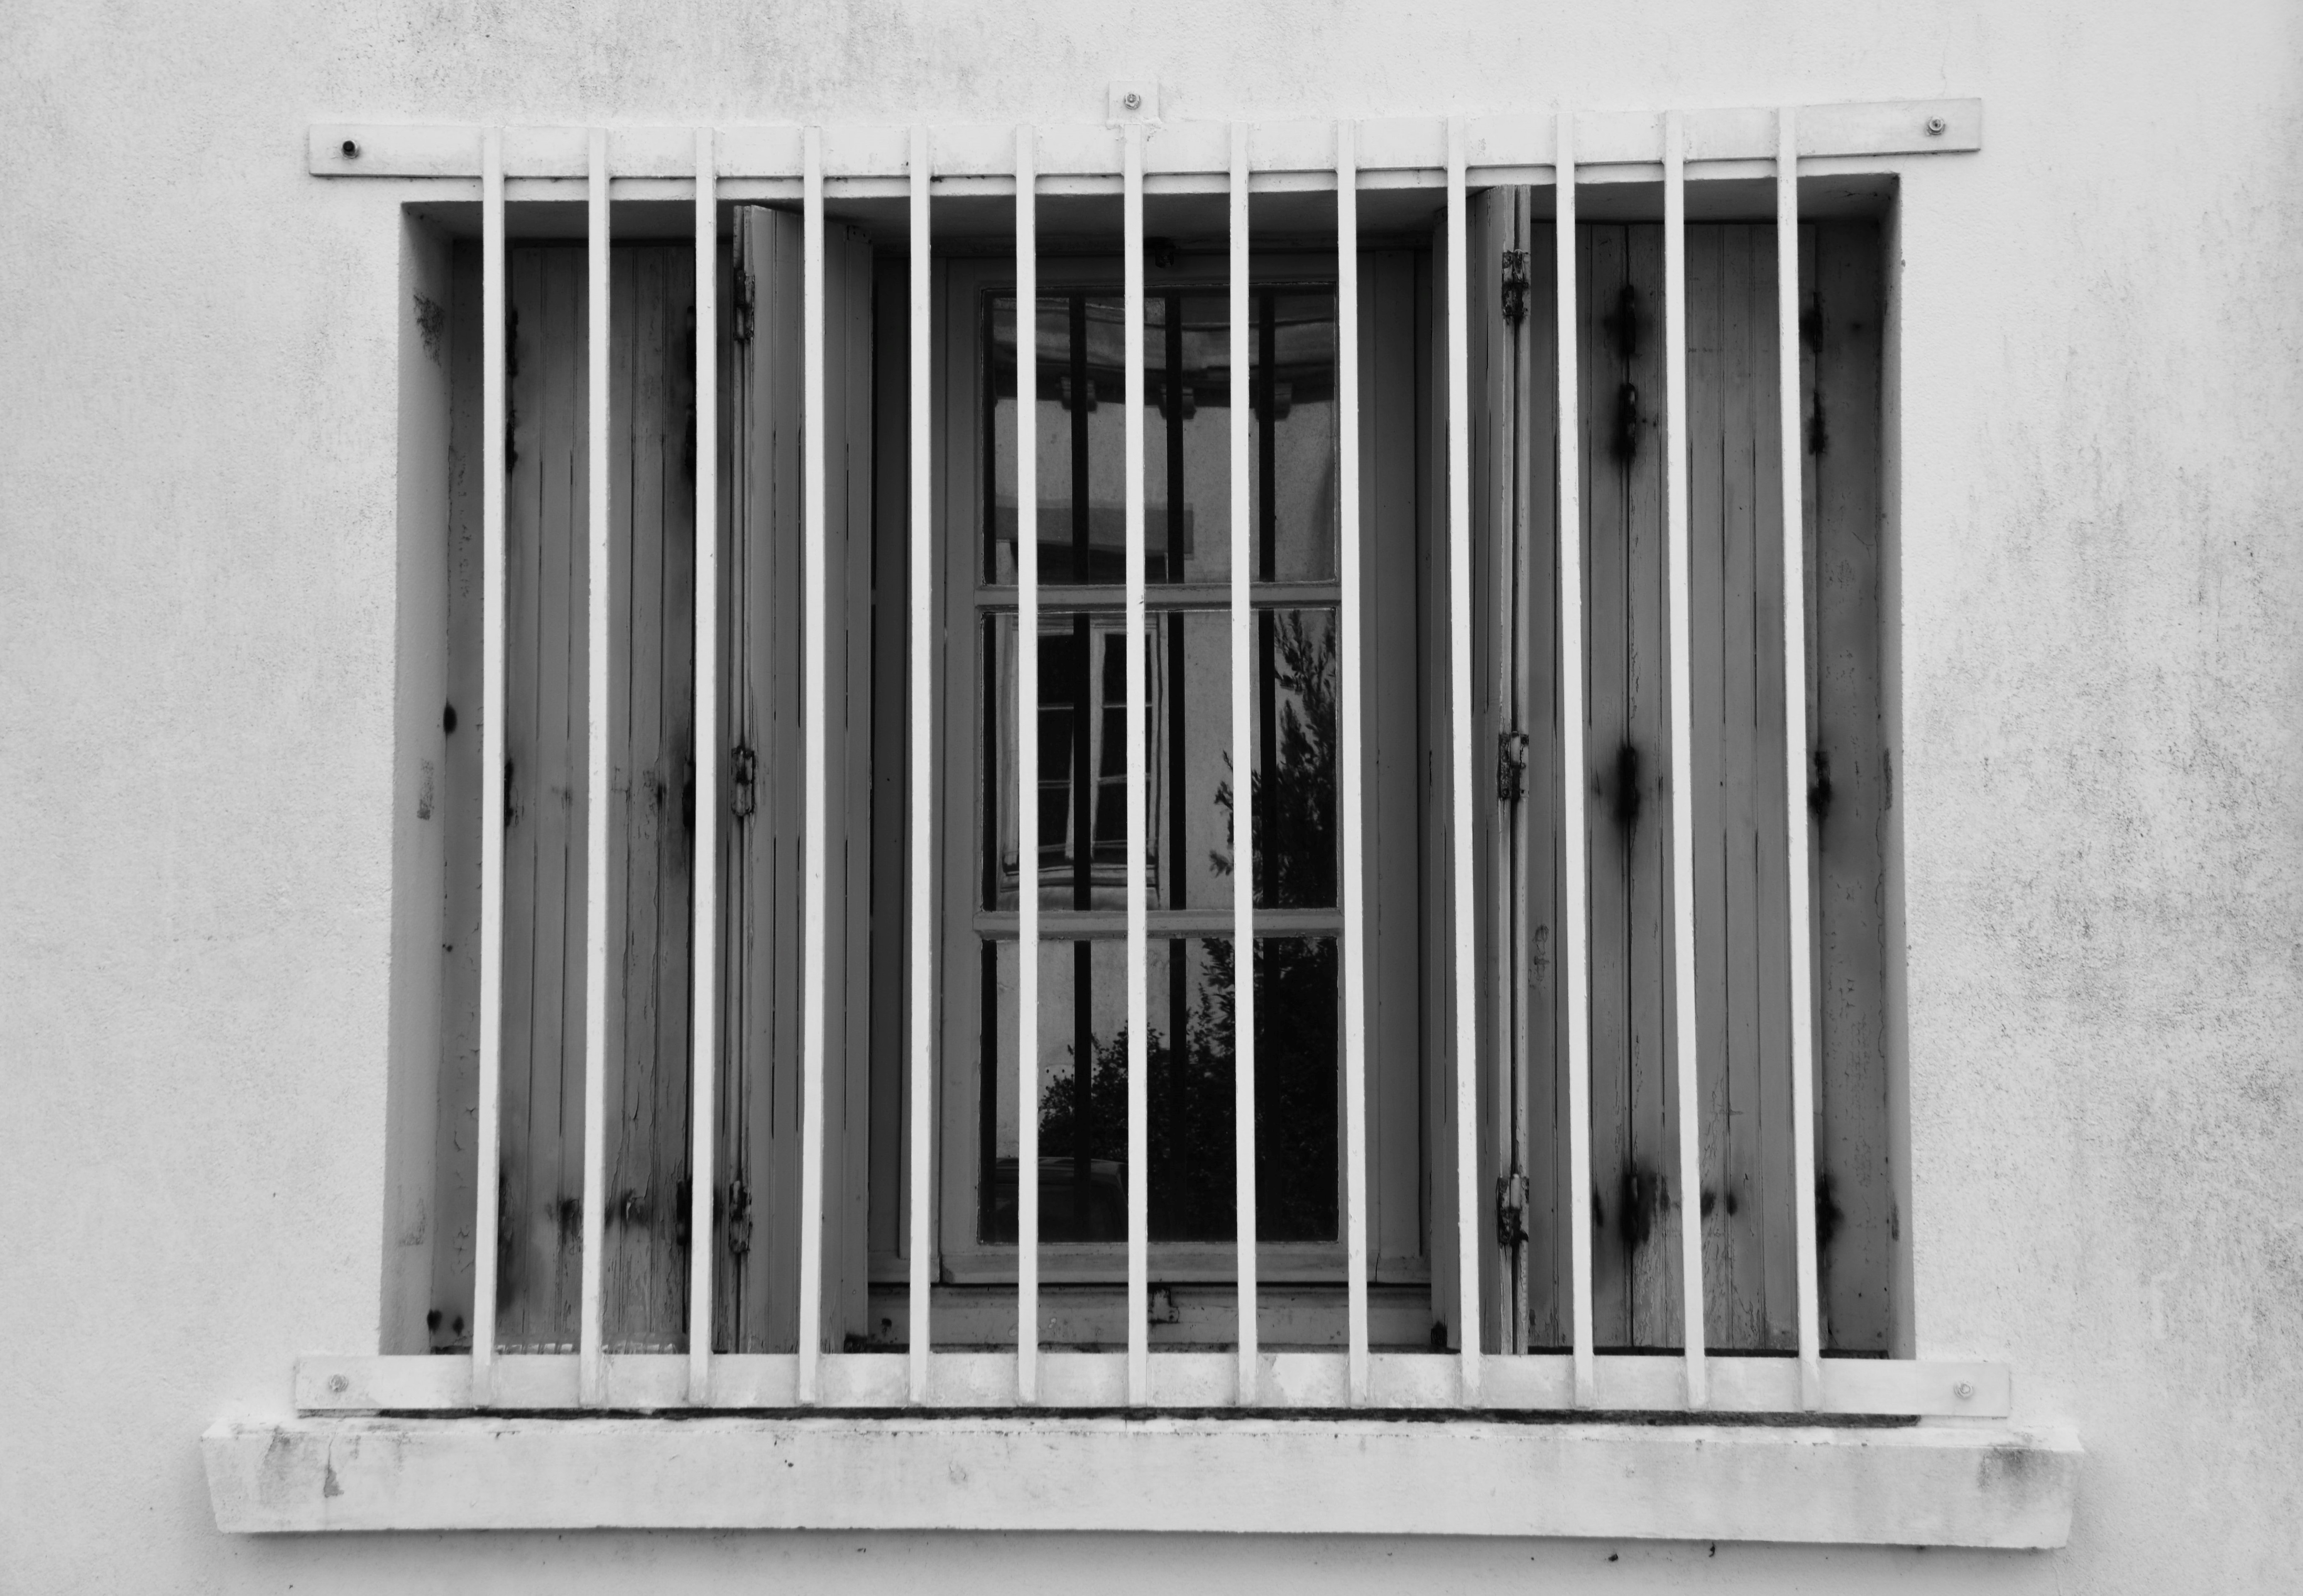
black and white, house, window, facade, monochrome, security, cage, interior design, product, bars, reflections, monochrome photography